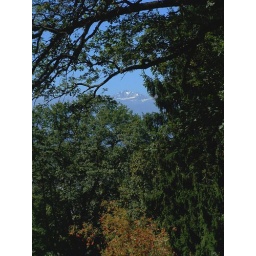
A window in the green